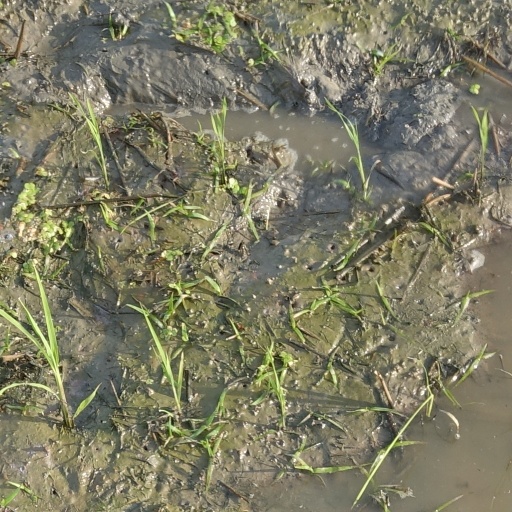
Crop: rice